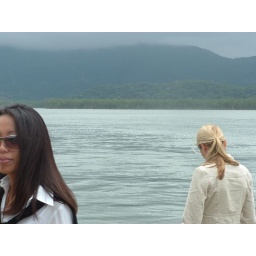
girls in green & blue